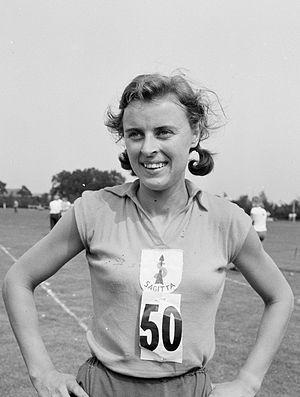
Mathilda Catrina van der Zwaard, dite Tilly van der Zwaard, est une athlète néerlandaise spécialiste du 400 mètres et du 800 mètres. Elle représente son pays aux Jeux olympiques de 1964 et 1968, atteignant la finale du 400 mètres en 1964.